Wang Guanzhong

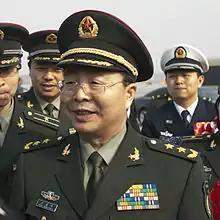

Wang Guanzhong (born February 1953) is a retired general ("shang jiang") of the Chinese People's Liberation Army (PLA). He served as a deputy chief of the Joint Staff and was a member of the 18th Central Committee of the Chinese Communist Party.